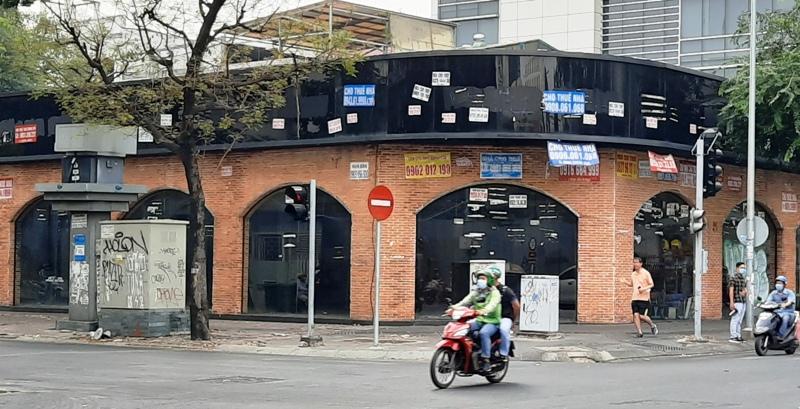
ở trên đường có sự xuất hiện của hai chiếc xe máy